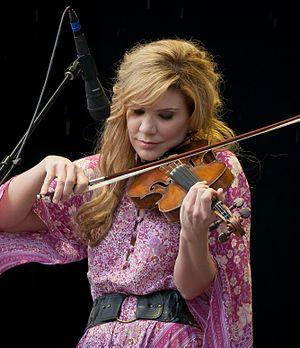
Le Crossroads Guitar Festival est un festival de musique créé en 1999 par Eric Clapton, à forte influence rock. Ce dernier choisit les musiciens qui se produisent sur scène ; Clapton déclare qu'ils font partie des meilleurs et qu'ils ont gagné son respect.
Union Station est un groupe américain de bluegrass et de country. Il est formé en 1987 autour de la musicienne et chanteuse Alison Krauss.